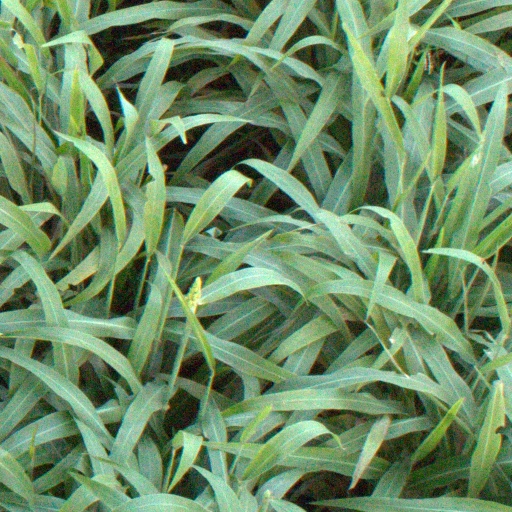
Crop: sorghum